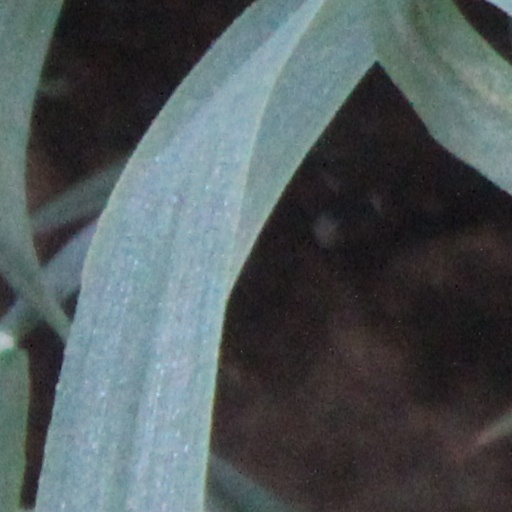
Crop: wheat